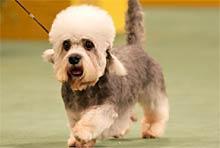
Dandie_Dinmont